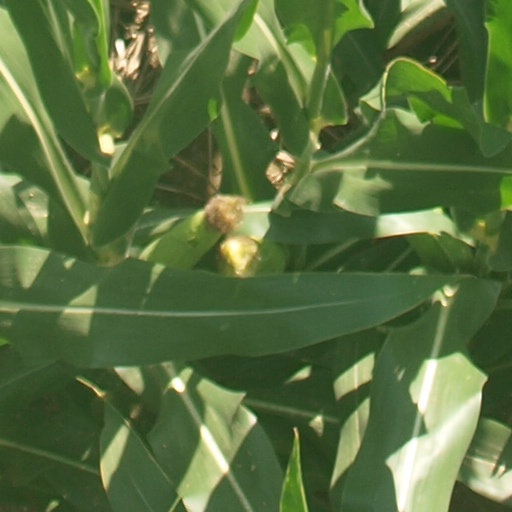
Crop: maize; corn